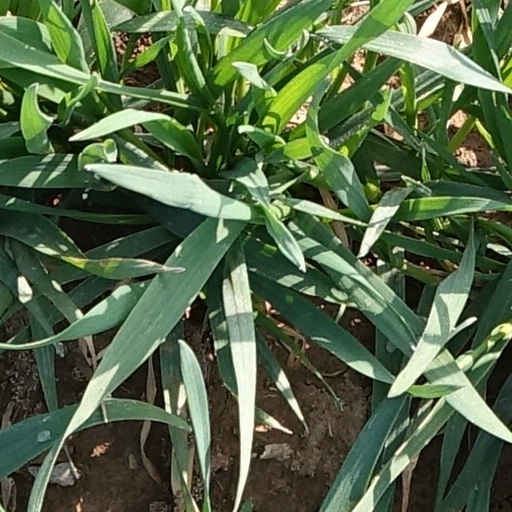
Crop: wheat